Michael Seaton (footballer)

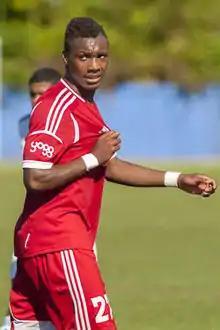
Seaton in 2013

Michael Seaton (born 1 May 1996) is a Jamaican professional footballer who plays for German fourth tier side SV Rödinghausen. Upon his MLS debut with D.C. United in 2013, he became the league's first player born after it began play.